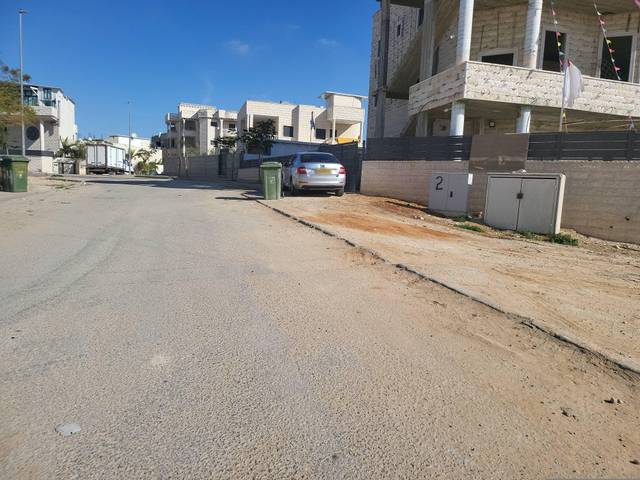
Region: Israel
Coordinates: 31.375, 34.741